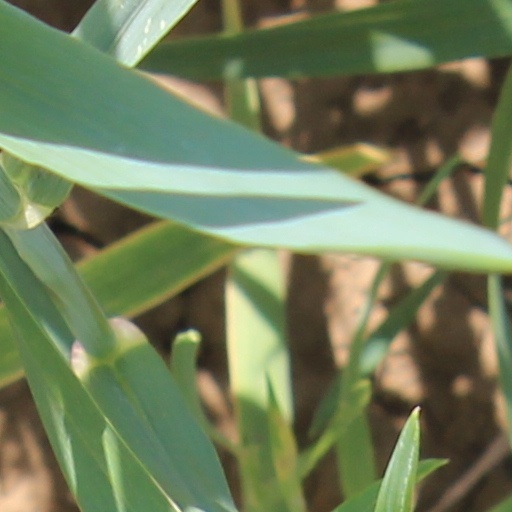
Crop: wheat